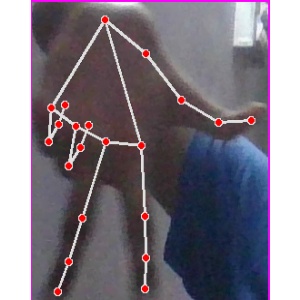
अक्षर: ग